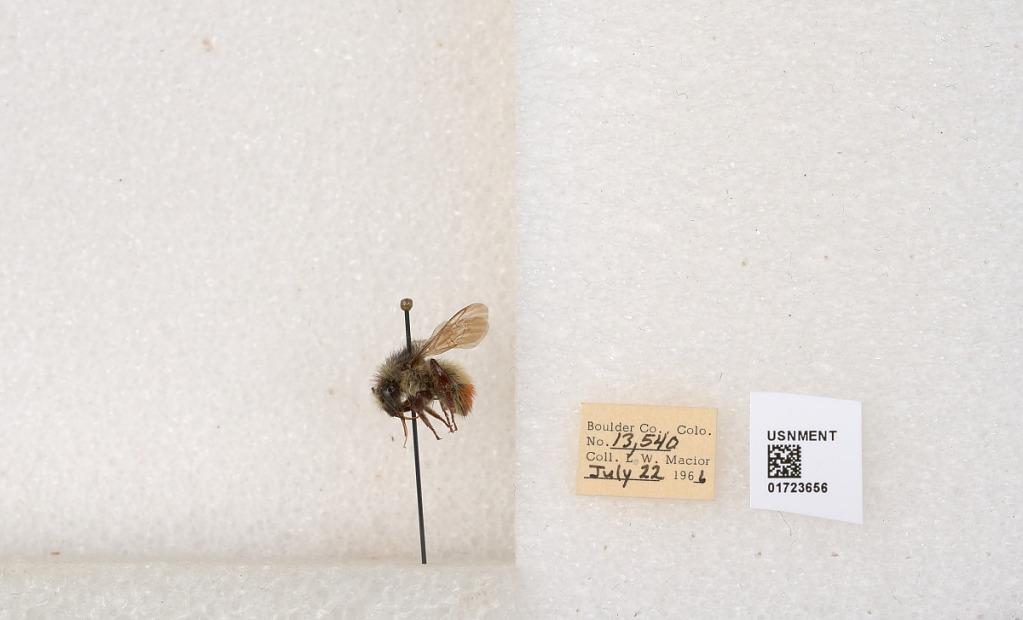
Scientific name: Bombus flavifrons Cresson
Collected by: L. Macior
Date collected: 1966-7-22
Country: United States
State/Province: Colorado
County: Boulder
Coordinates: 40.0925, -105.358